Theodorus (meridarch)

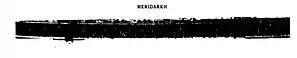
"Meridarch Theodorus" inscription on Swat relic vase.

Theodorus was a "meridarch" (Civil Governor of a province) in the Swat province of the Indo-Greek Kingdom, in Modern northern Pakistan, probably sometime between 100 BCE and the end of Greek rule in Gandhara in 55 BCE.